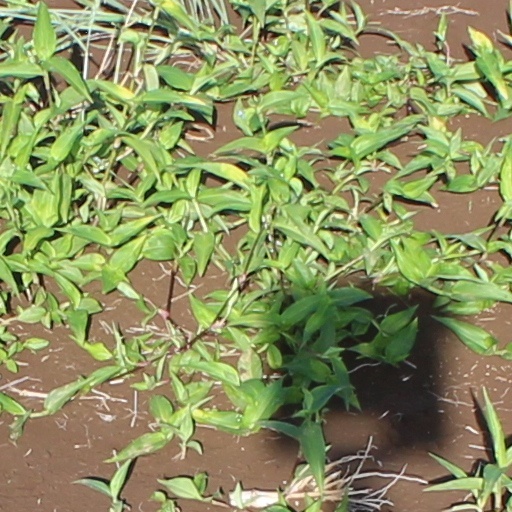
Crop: wheat